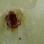
Crop: Tomato
Condition: alternaria-d